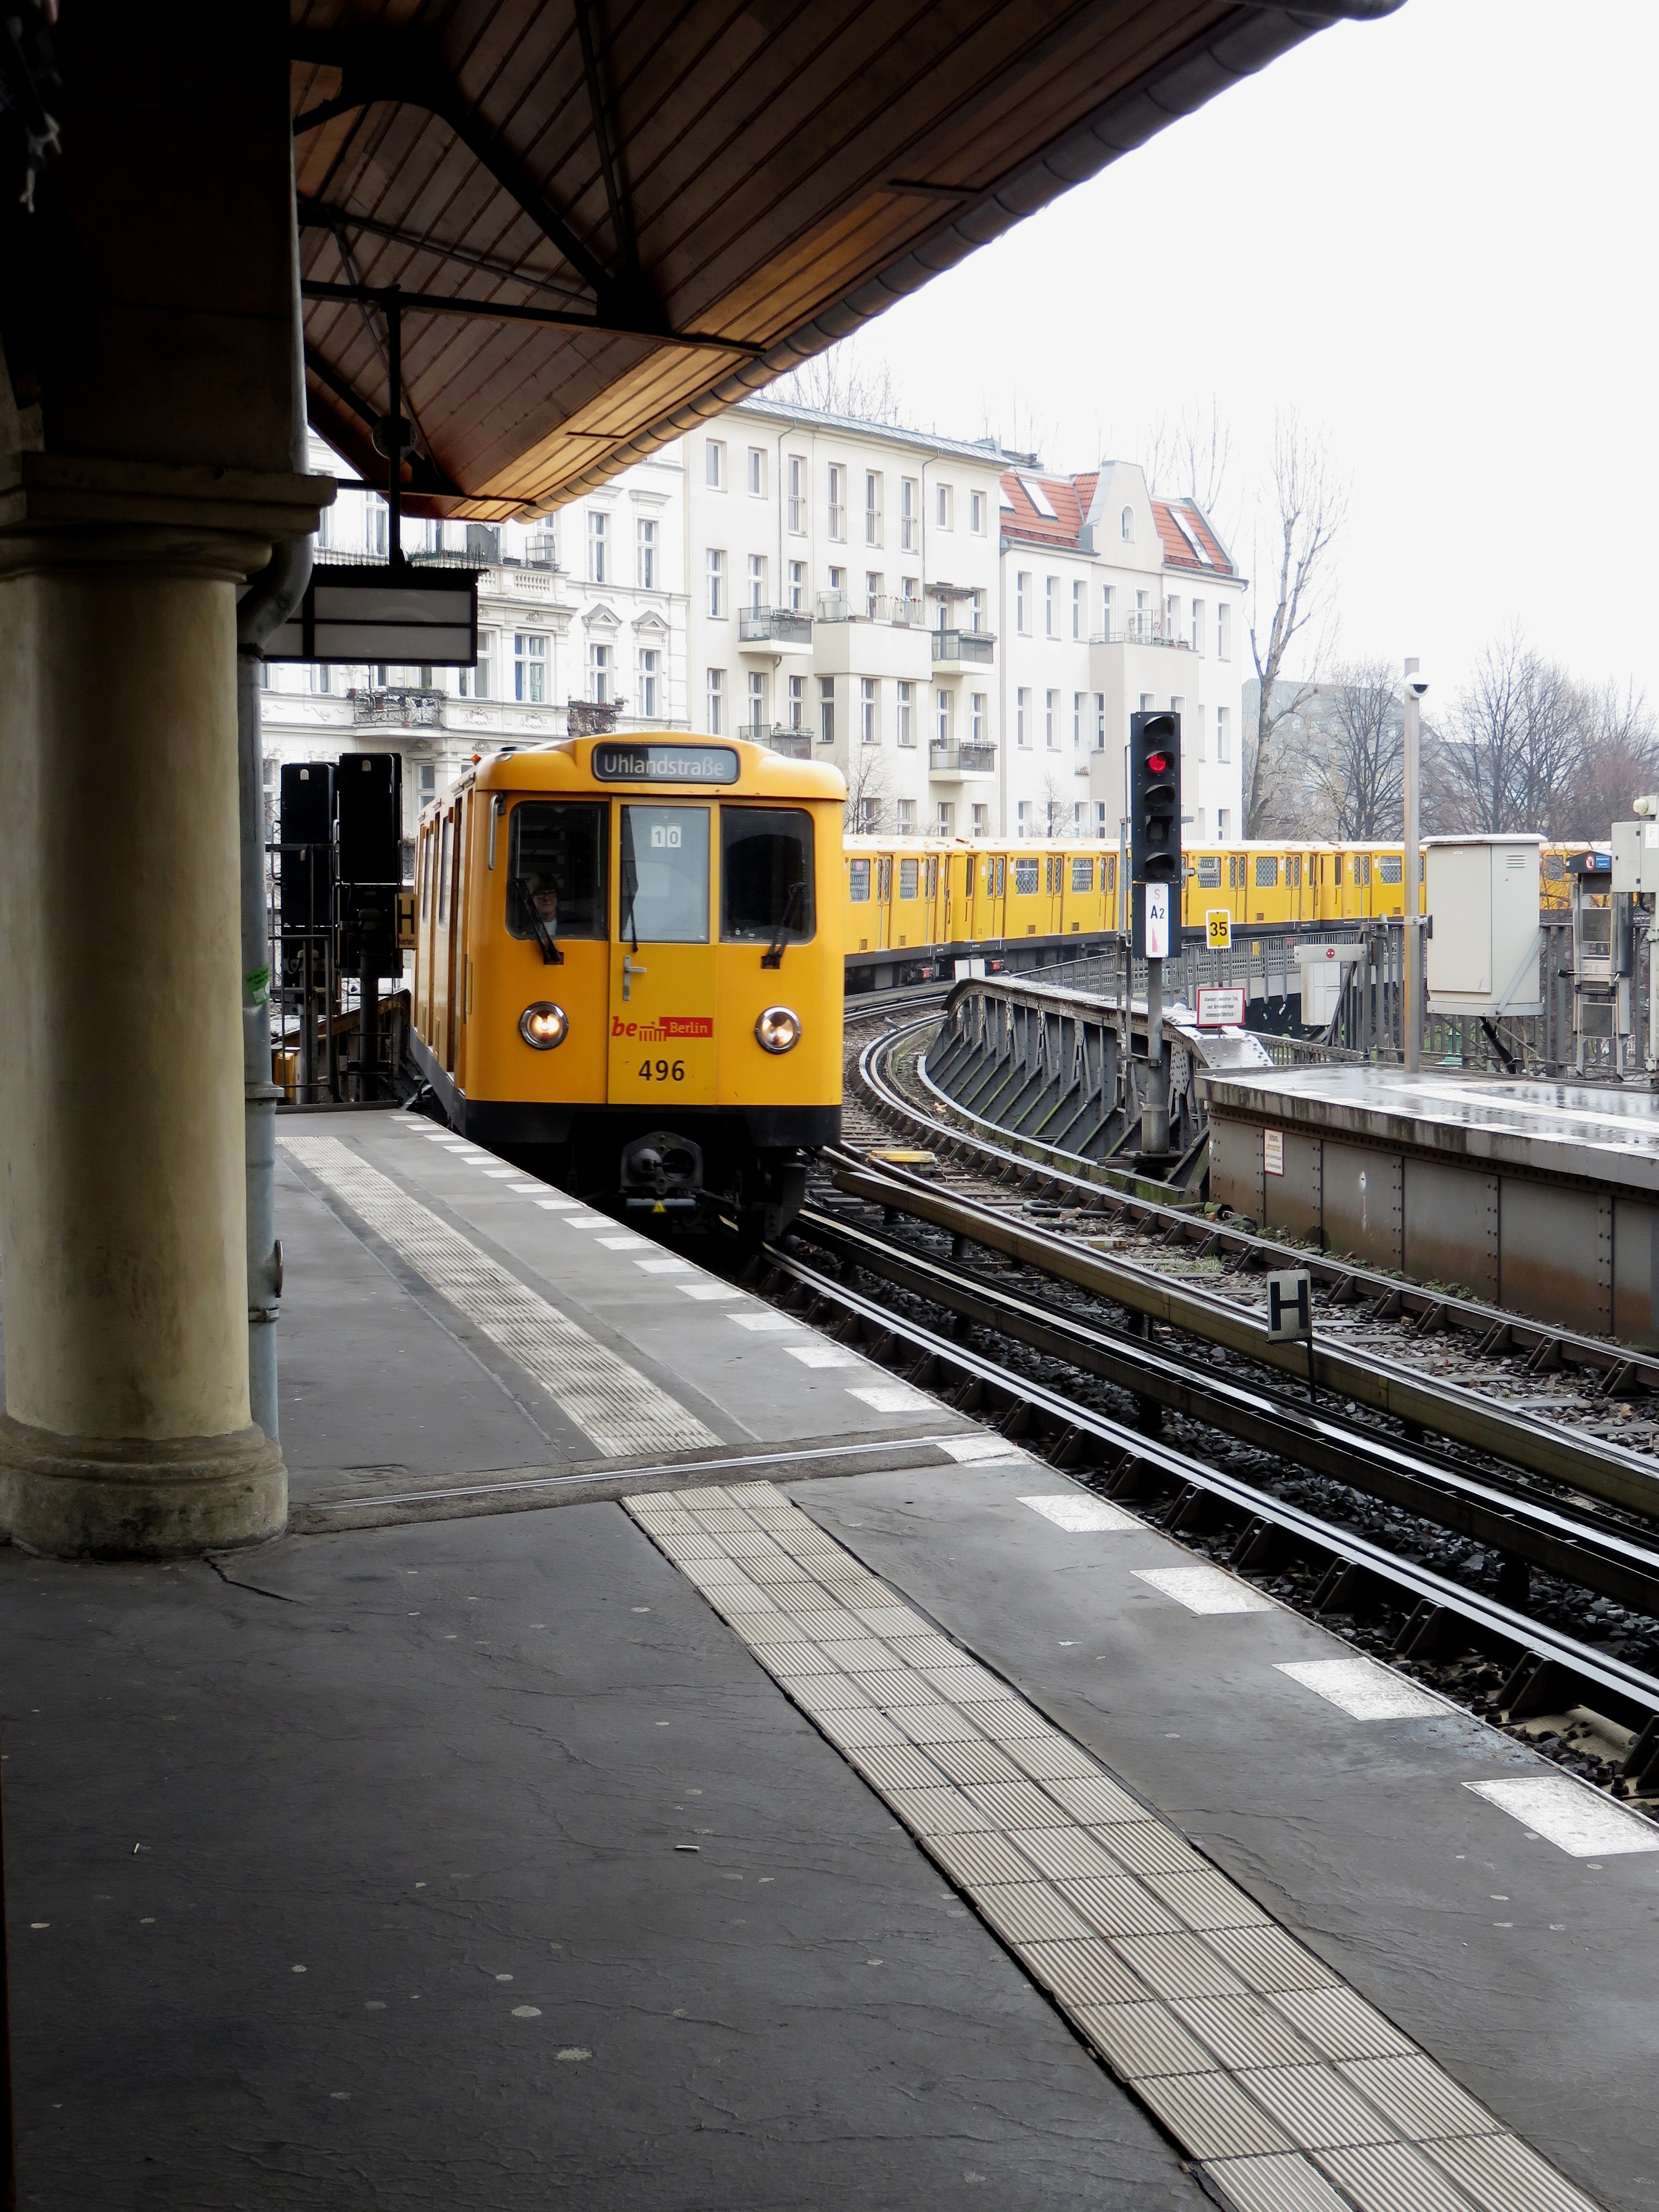
track, train, transport, vehicle, train station, electricity, lane, public transport, locomotive, rail transport, land vehicle, rolling stock, metropolitan area, rapid transit